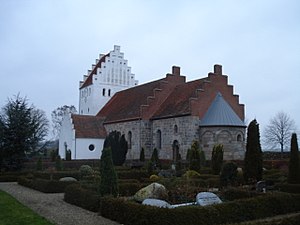
Gosmer Kirke
Gosmer Kirke, set fra sydøst.
Gosmer Kirke, Gosmer Sogn, Hads Herred i det tidligere Aarhus Amt. På grund af sin vældige størrelse har det fået tilnavnet ”Hads Herreds domkirke”.